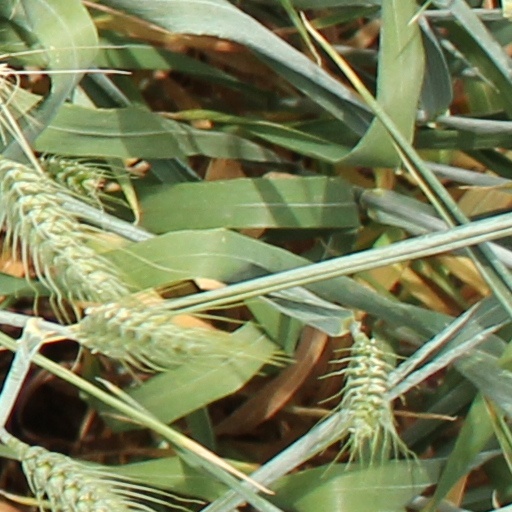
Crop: wheat